Christo and Jeanne-Claude

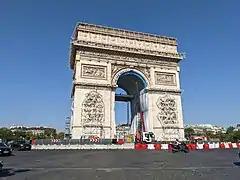
Arc de Triomphe being prepared for Christo wrapping

Their 1991 "The Umbrellas" involved the simultaneous setup of blue and gold umbrellas in Japan and California, respectively. The 3,100-umbrella project cost US$26 million and attracted three million visitors. Christo closed the exhibition early after a woman was killed by a windblown umbrella in California. Separately, a worker was killed during the deconstruction of the Japanese exhibit.